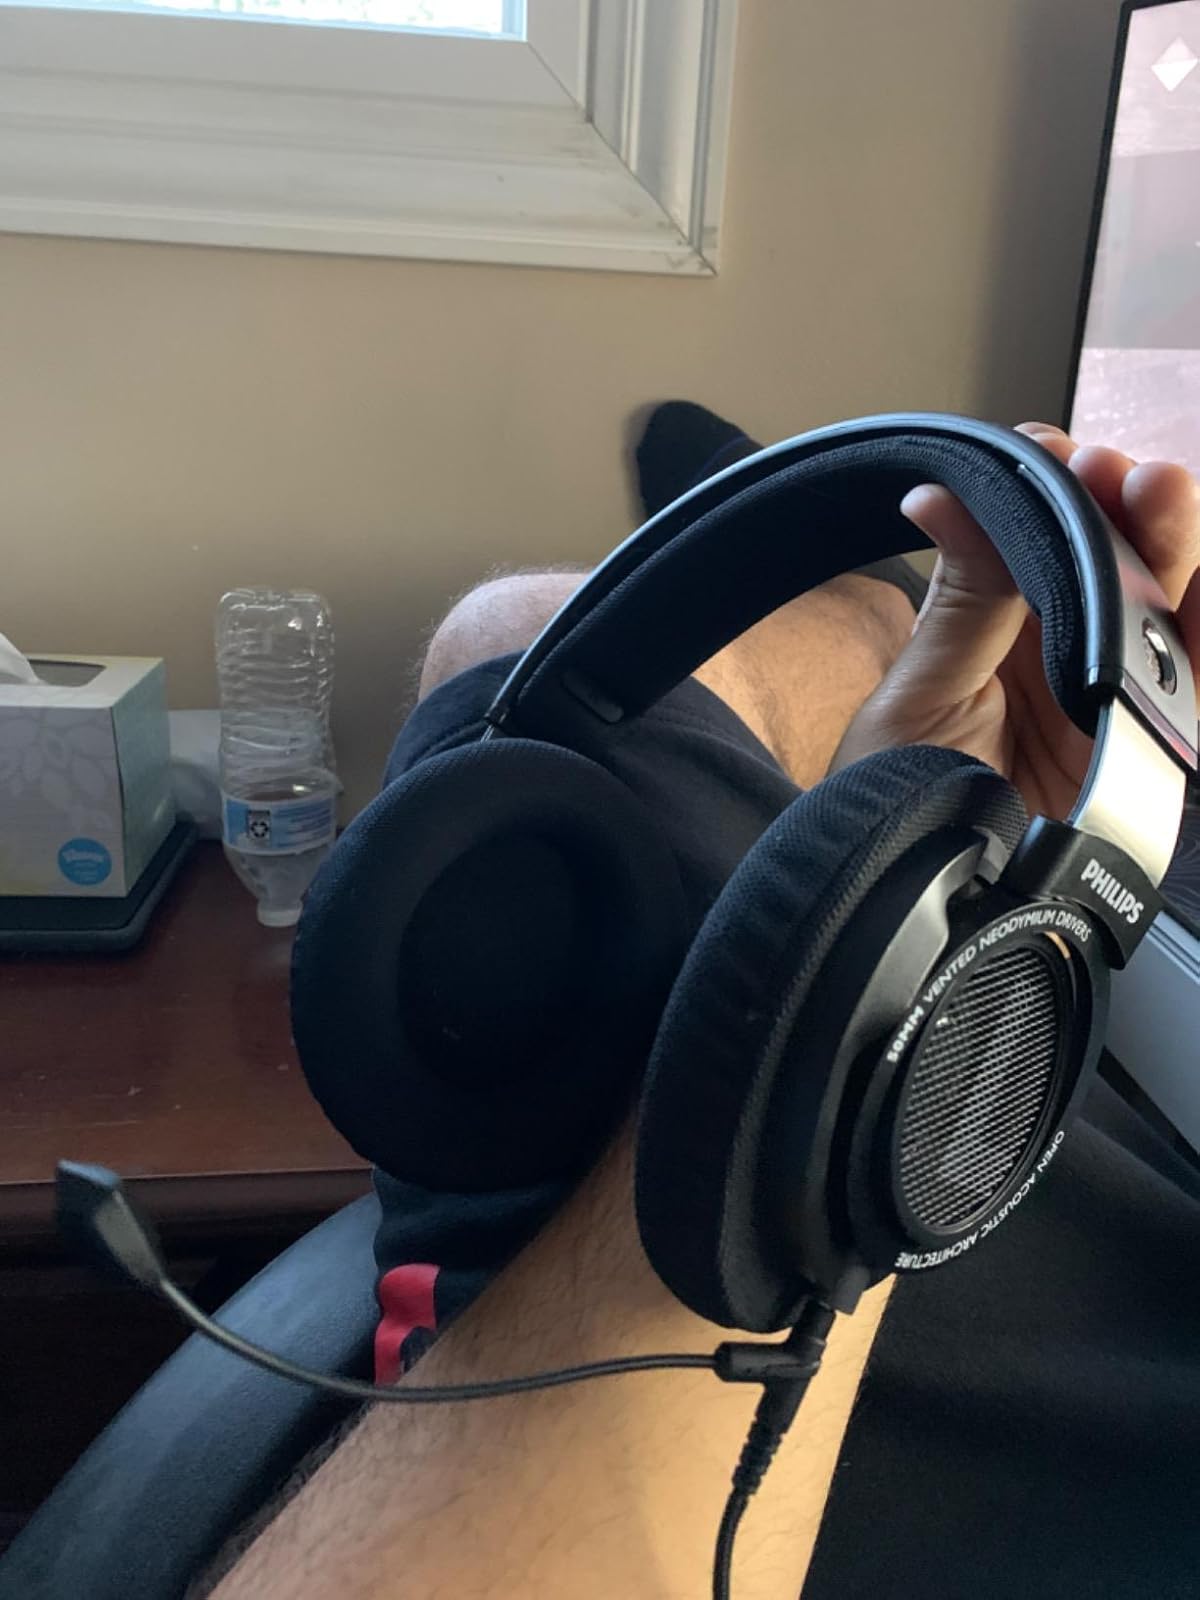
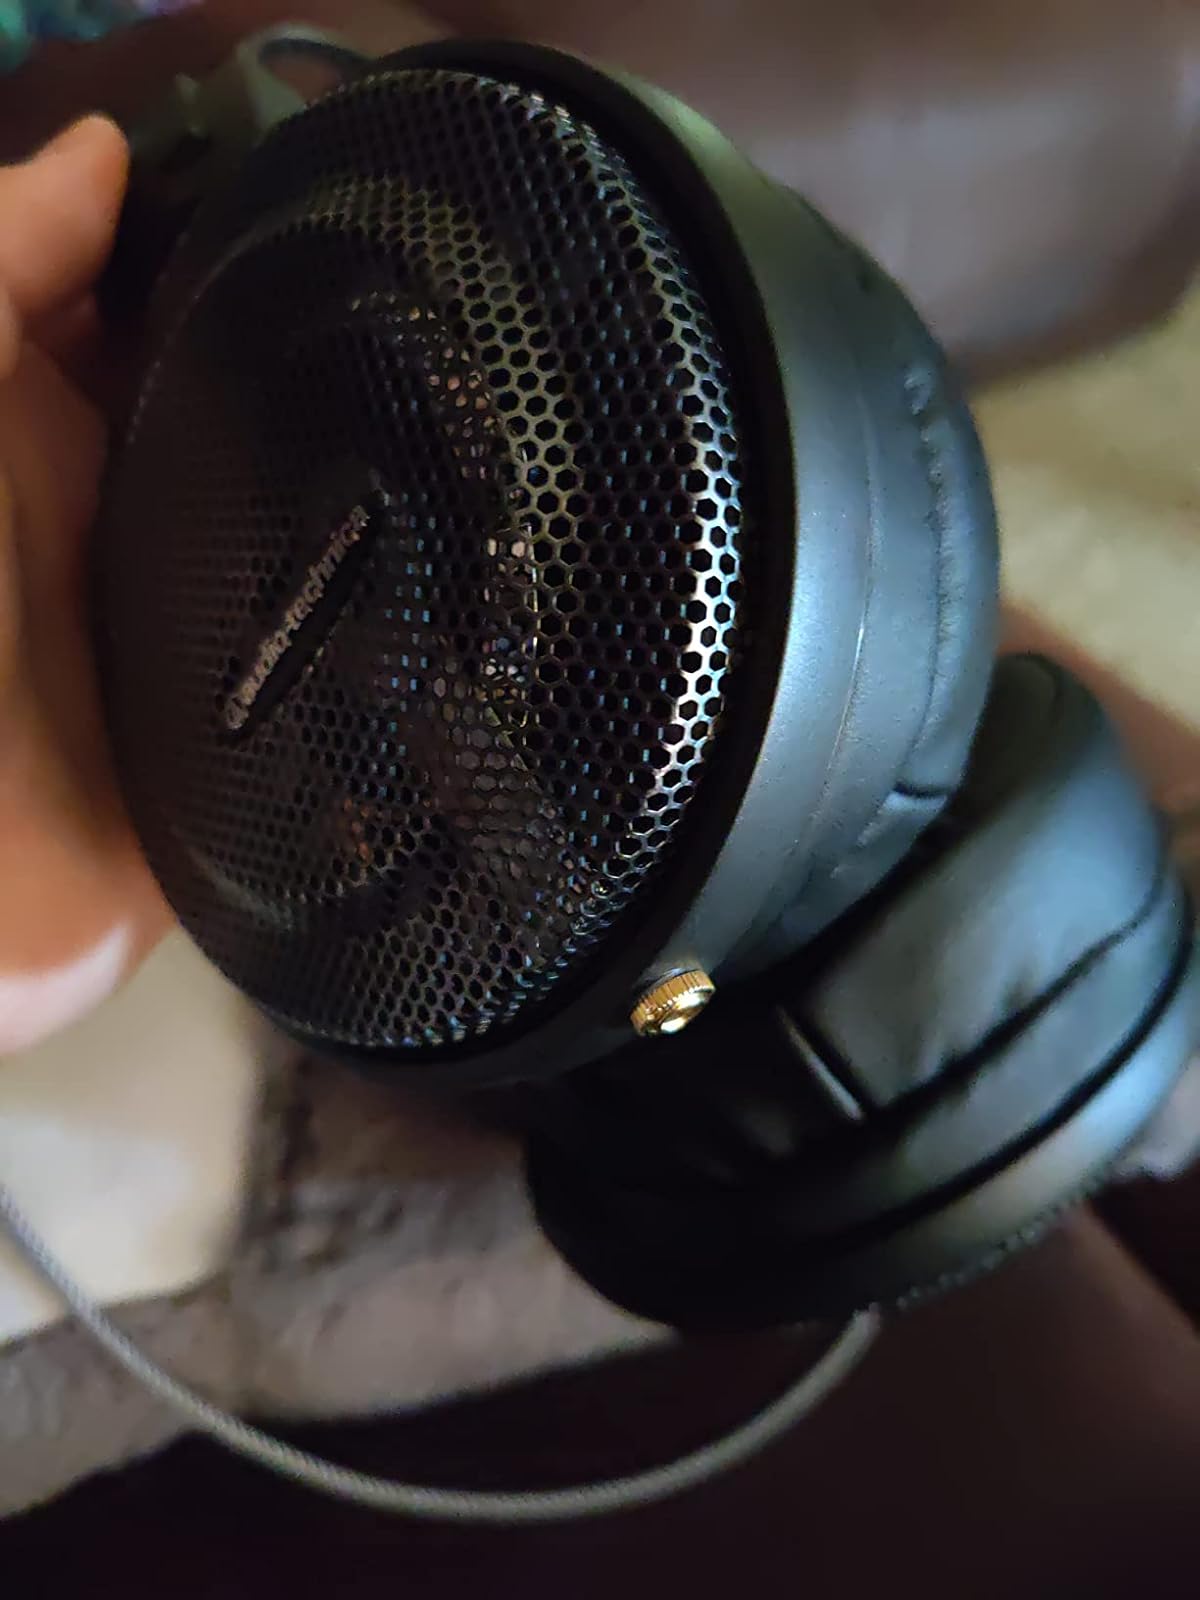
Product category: headphones
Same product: no